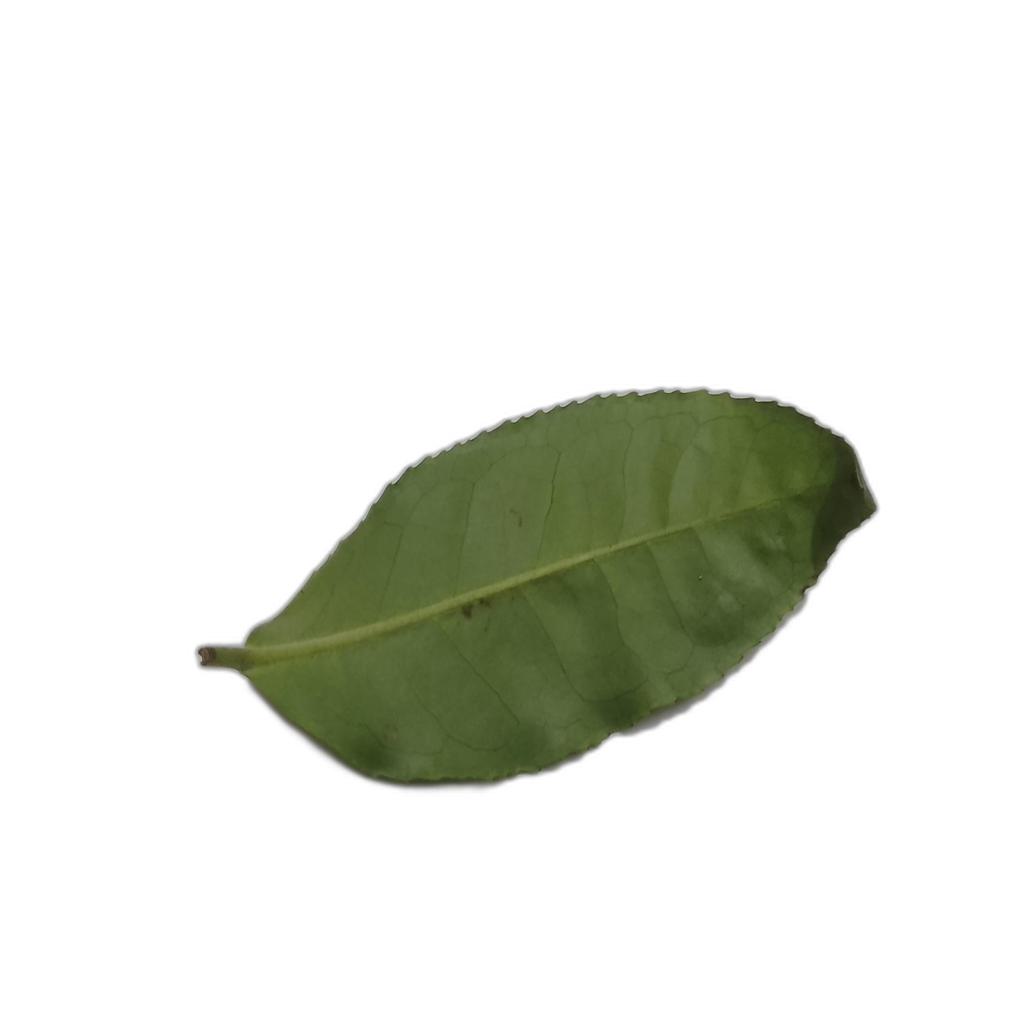
Label: Healthy